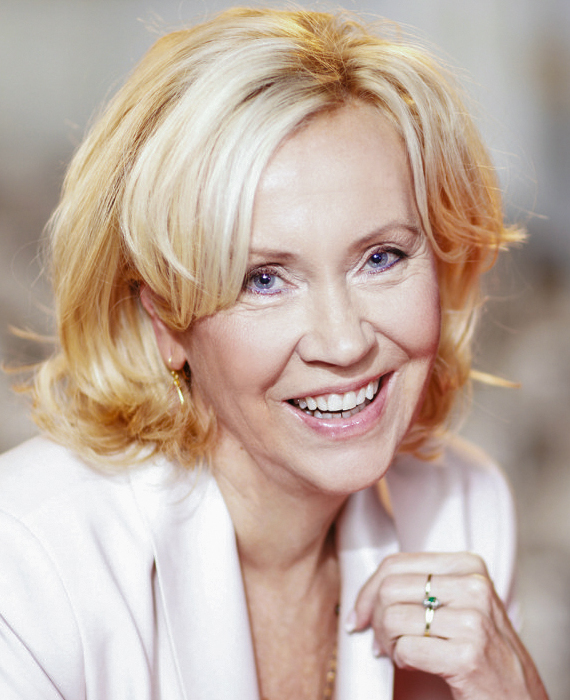
อังเนียตา เฟ็ลต์สกูก

| name = อังเนียตา เฟ็ลต์สกูก
| image = Agnetha Fältskog 2013-07-22 002 (cropped).jpg
| caption = ปี 2013
| birth_name = Agneta Åse Fältskog
| birth_place = เยินเชอปิง, สวีเดน
| other_names = แอนนา
| years_active = 1967 – 19882004 – ปัจจุบัน
| children = 2; รวมถึง Linda Ulvaeus|Linda
| signature = Agnetha Fältskog signature.svg
| module = Infobox musical artist
| embed = yes
อังเนียตา เฟ็ลต์สกูก (, ) เกิดเมื่อวันที่ 5 เมษายน ค.ศ. 1950 เป็นนักร้อง นักแต่งเพลง นักดนตรี และนักแสดงชาวสวีเดน เริ่มประสบความสำเร็จในสวีเดนเมื่อออกAgnetha Fältskog (album)|อัลบั้มชุดแรกของตัวเองเมื่อ ค.ศ. 1968 และต่อมาประสบความสำเร็จระดับนานาชาติในคริสต์ทศวรรษ 1970 จากการเป็นสมาชิกวงป็อปที่ชื่อแอ็บบา วงมียอดขายอัลบัมและซิงเกิ้ลมากกว่า 180 ล้านชุดทั่วโลก ถือเป็นหนึ่งในศิลปินที่มียอดขายมากที่สุดในประวัติศาสตร์
หลังจากแอ็บบาแยกวงอย่างไม่เป็นทางการในเดือนธันวาคม 1982 เฟ็ลต์สกูกได้ออกมาเป็นศิลปินเดี่ยวนานทศวรรษ ออกสามอัลบัมและแสดงนำในภาพยนตร์ ในยุคคริสต์ทศวรรษ 1990 เธอเงียบหายไปจากสาธารณชน และย้ายถิ่นฐาน มาอยู่ที่Ekerö|เอเกเรอ
หลังจากหยุดทำเพลงมาร่วม 16 ปี จึงออกอัลบัมใหม่ที่ชื่อ "My Colouring Book" ในปี 2004Midgley, Dominic (13 June 2016) ältskog-comeback Will reclusive Abba star Agnetha Fältskog agree to a £20m comeback? Express.co.uk. Retrieved in 20 December 2017. Abba's Agnetha Fältskog is causing a stir – with her first album in nine years Theguardian.com. Retrieved in 20 December 2017. เธอกลับมาอีกครั้งในปี 2013 กับอัลบัม "A (Agnetha Fältskog album)|A" ถือเป็นอัลบัมเดี่ยวที่ประสบความสำเร็จที่สุดของเธอบนชาร์ตในสหราชอาณาจักร ภายหลังแอ็บบาได้กลับมารวมตัวกันใหม่ เธอจึงกลับมาเป็นสมาชิกวงอีกครั้ง
==อ้างอิง==
หมวดหมู่:นักร้องสวีเดน
หมวดหมู่:บุคคลจากเยินเชอปิง
หมวดหมู่:แอ็บบา